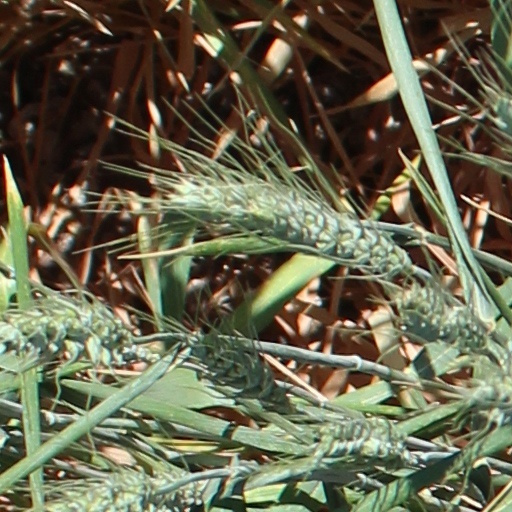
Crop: wheat